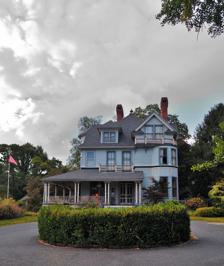
Building: James B. Baker House
Country: United States of America
Year built: 1896
Historic house in Maryland, United States United States historic place James B. Baker House U.S. National Register of Historic Places Baker House in 2013 Show map of Maryland Show map of the United States Location 452 W. Bel Air Ave., Aberdeen, Maryland Coordinates 39°30′45″N 76°10′25″W / 39.51250°N 76.17361°W / 39.51250; -76.17361 Area 1.6 acres (0.65 ha) Built 1896 ( 1896 ) Architectural style Queen Anne NRHP reference No. 82001593 Added to NRHP December 10, 1982 James B. Baker House is a historic home located at Aberdeen , Harford County, Maryland .  It is a large three story frame residence constructed in 1896 in the Queen Anne style. It features multiple gables, projections, dormers, and balconies enlivening its essentially square form and high hipped roof. James B. Baker was a leading entrepreneur in the canning industry. It was listed on the National Register of Historic Places in 1982. References